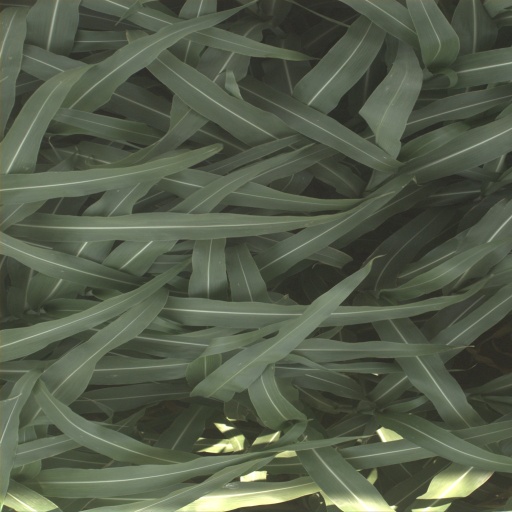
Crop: sorghum